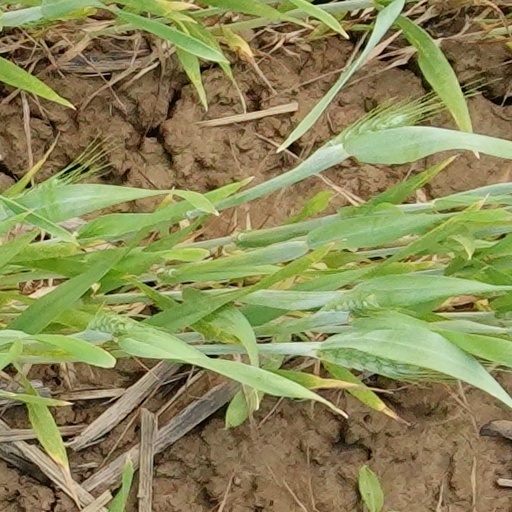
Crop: wheat